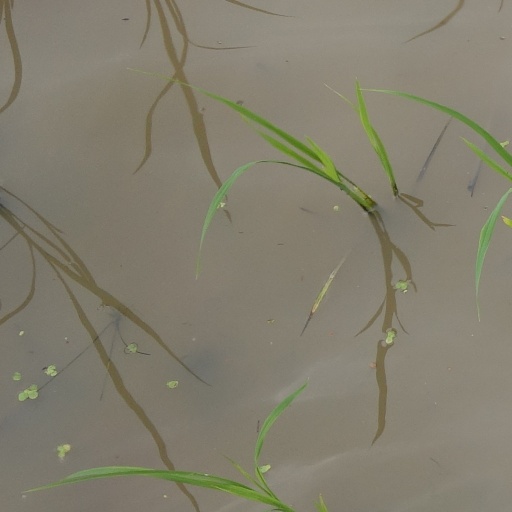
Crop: rice